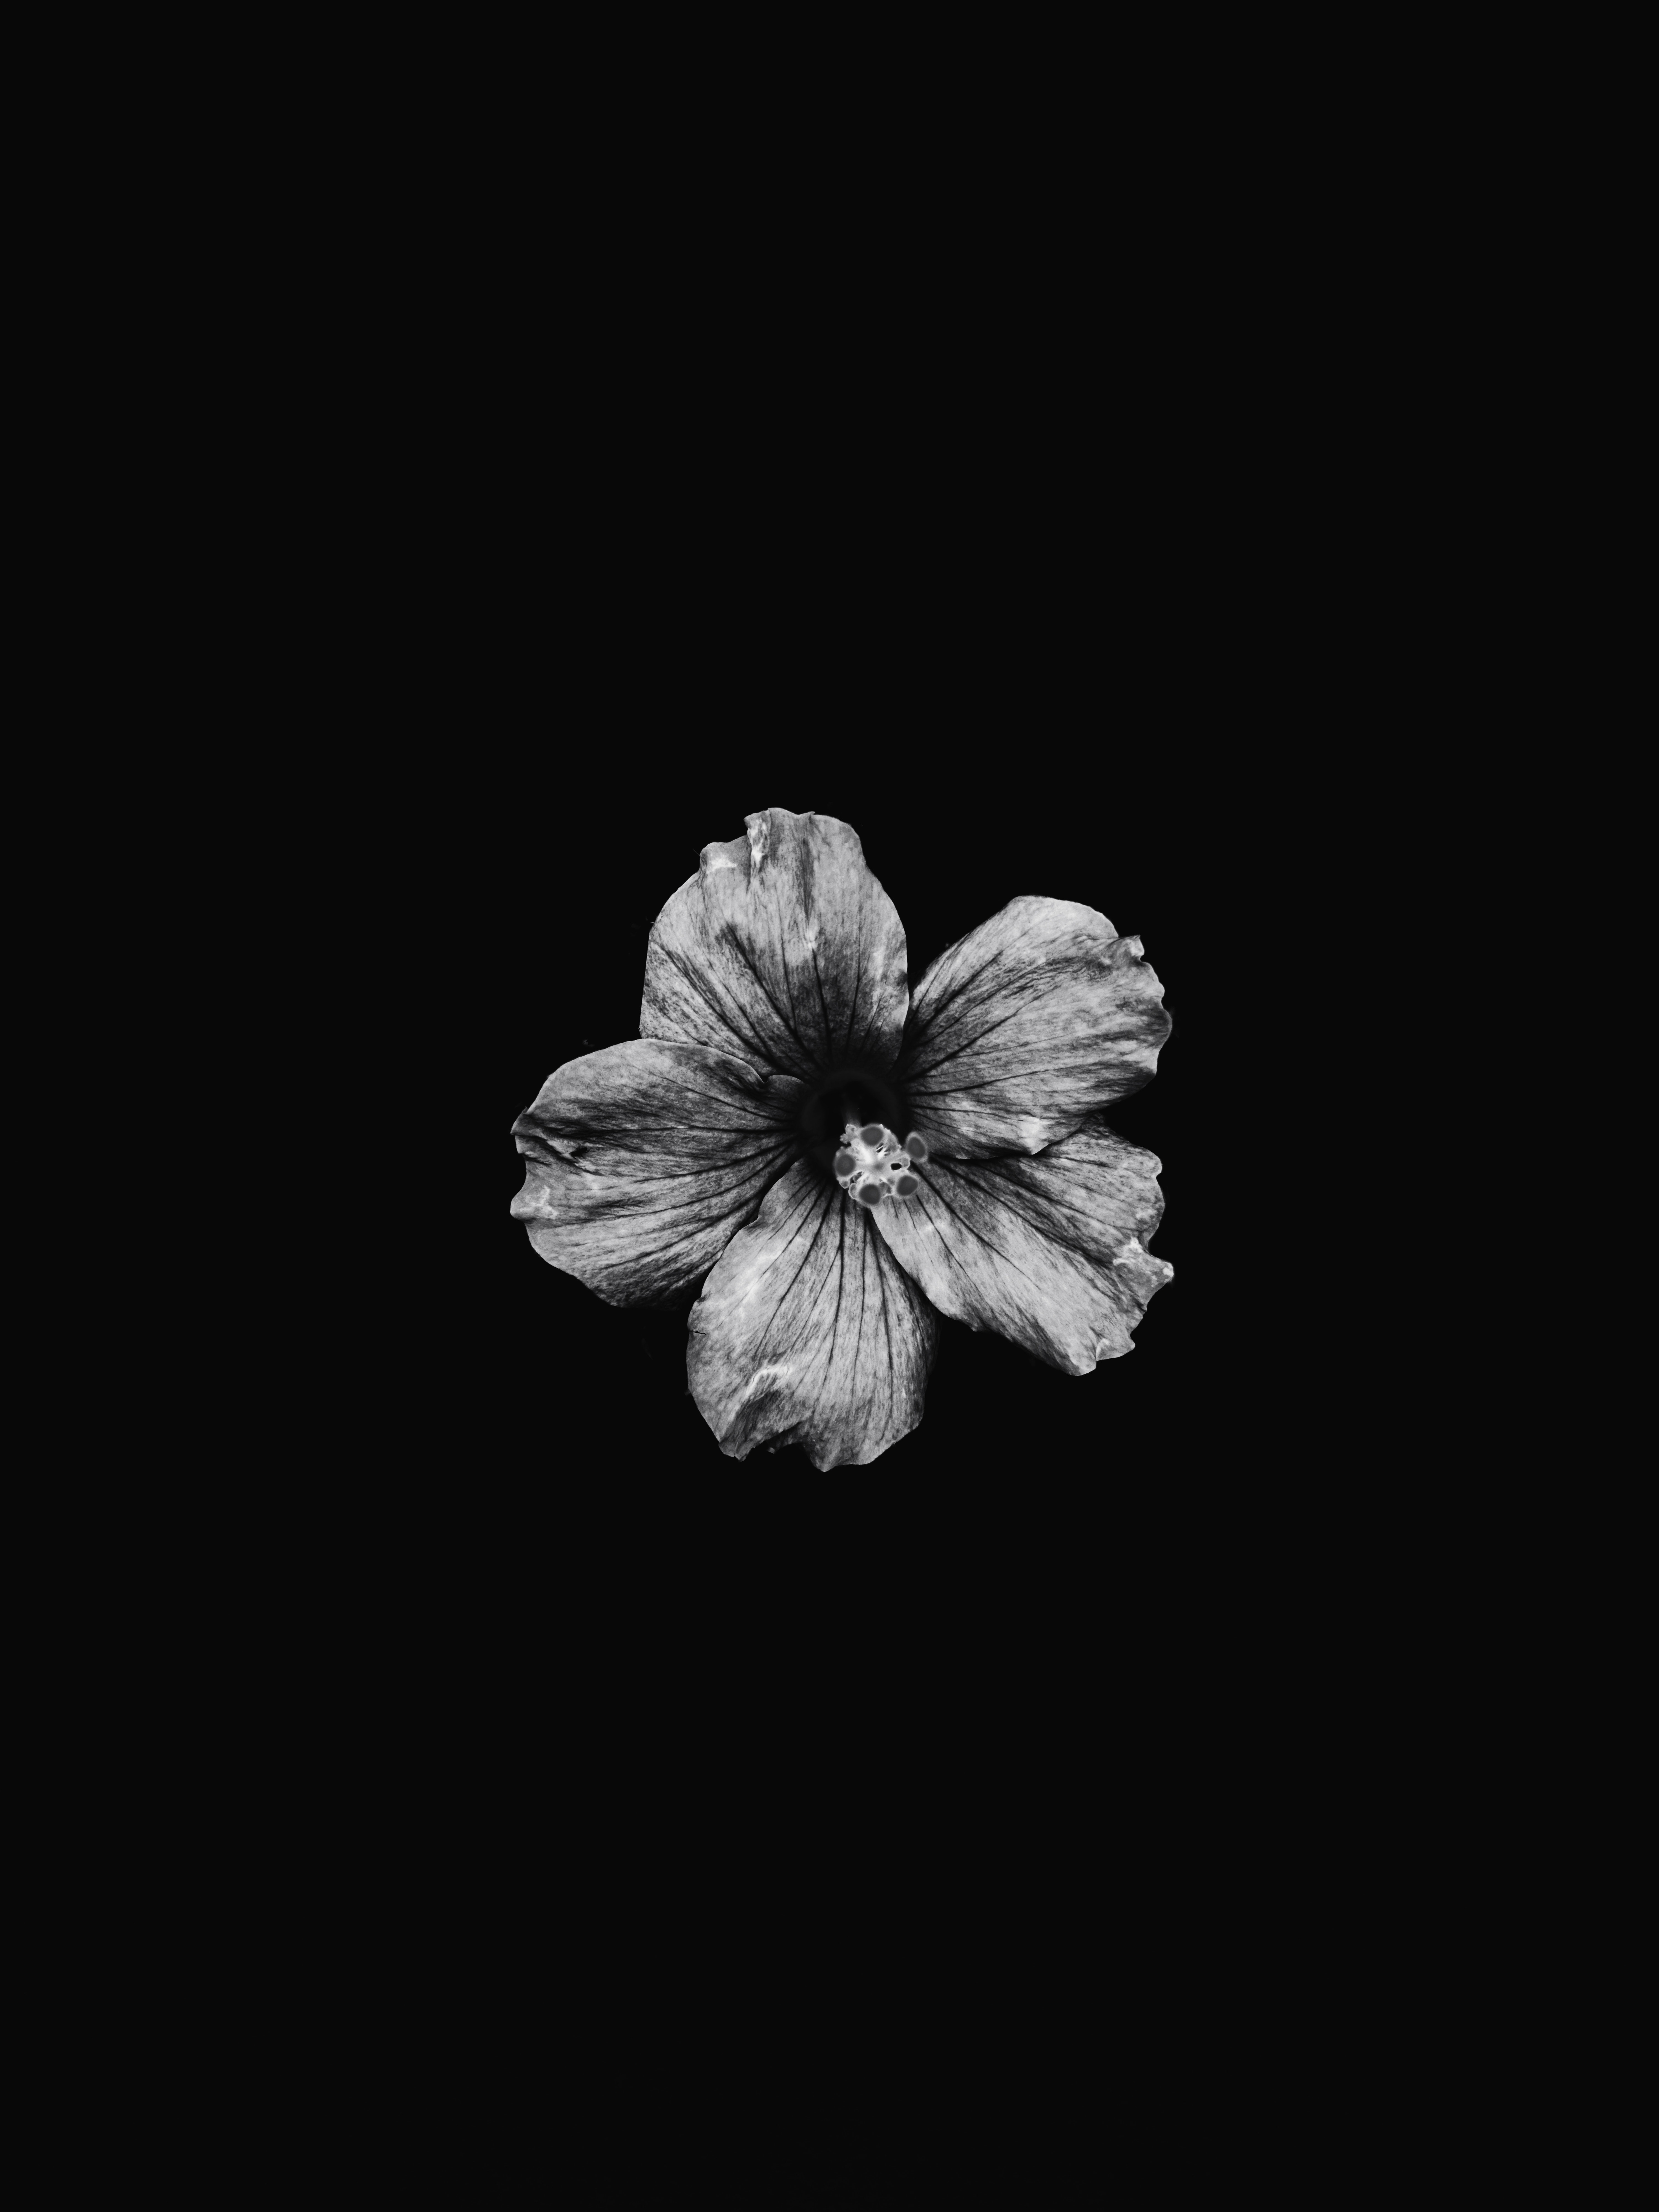
flower, plant, petal, flash photography, twig, wood, Tints and shades, monochrome photography, monochrome, flowering plant, art, darkness, drawing, macro photography, still life photography, font, blossom, pattern, plant stem, Pedicel, malvales, still life, sky, artwork, shadow, annual plant, painting, wildflower, illustration, visual arts